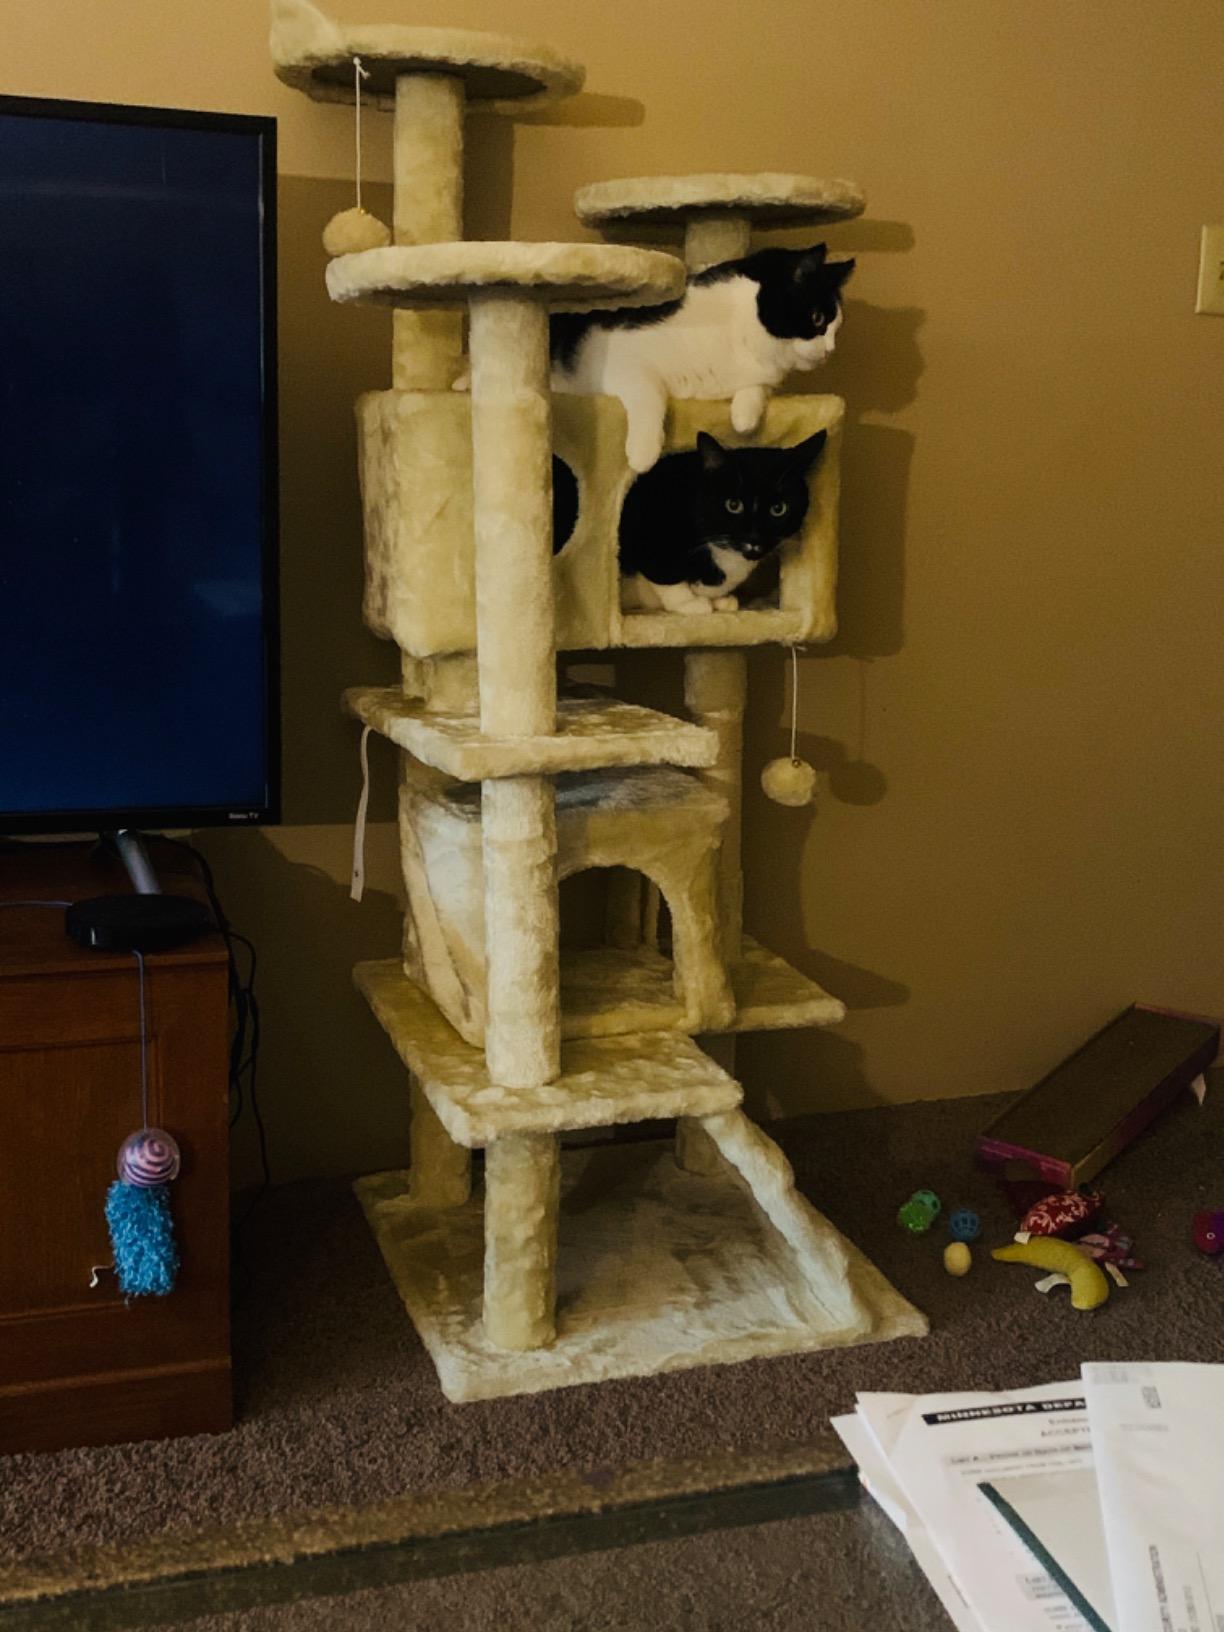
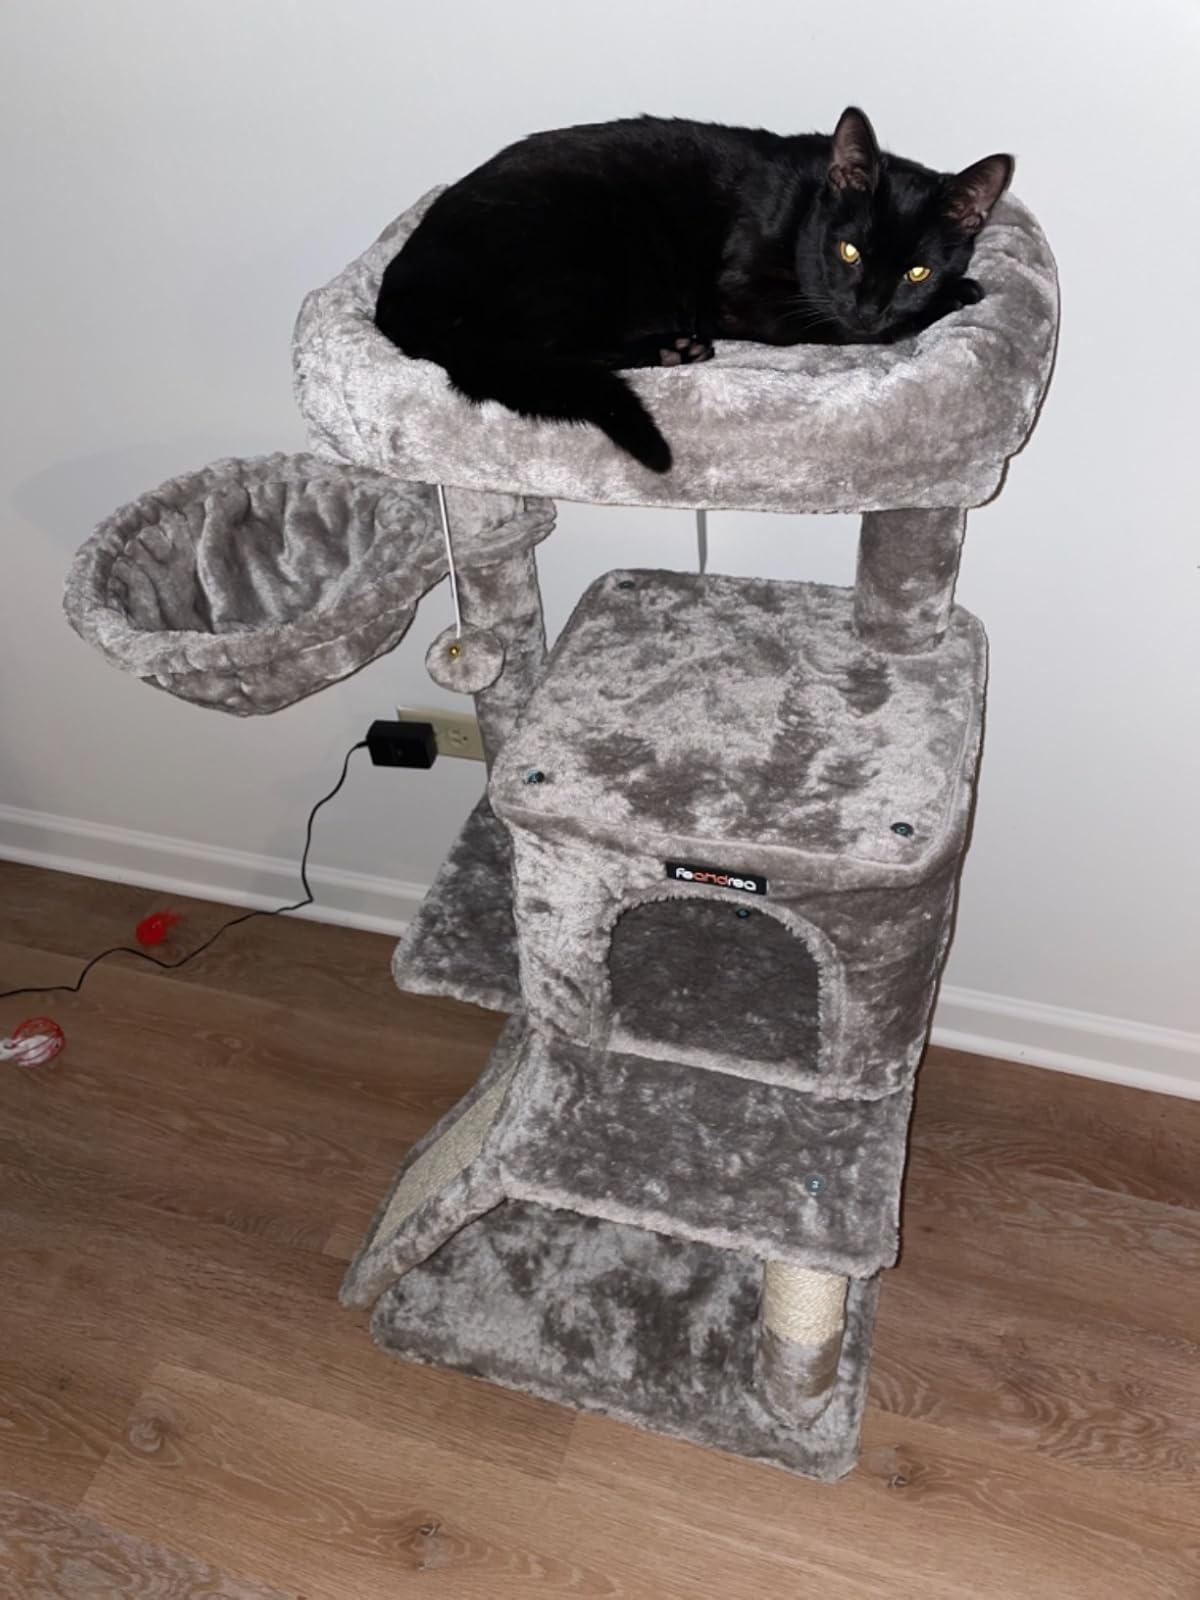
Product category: items_cat tree
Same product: no